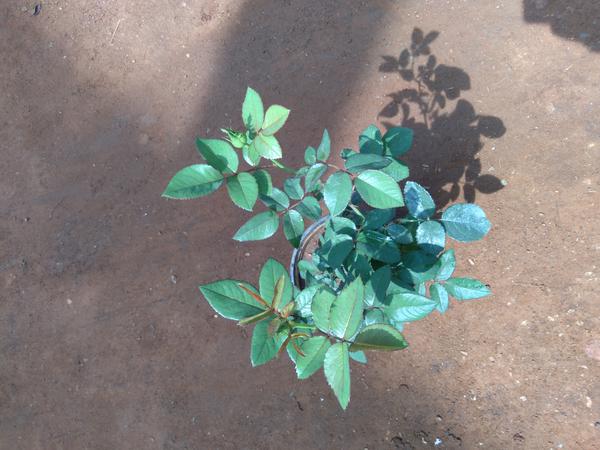
Plant: Rose